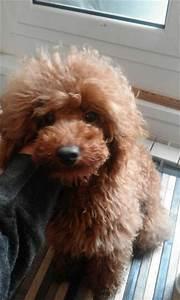
dog